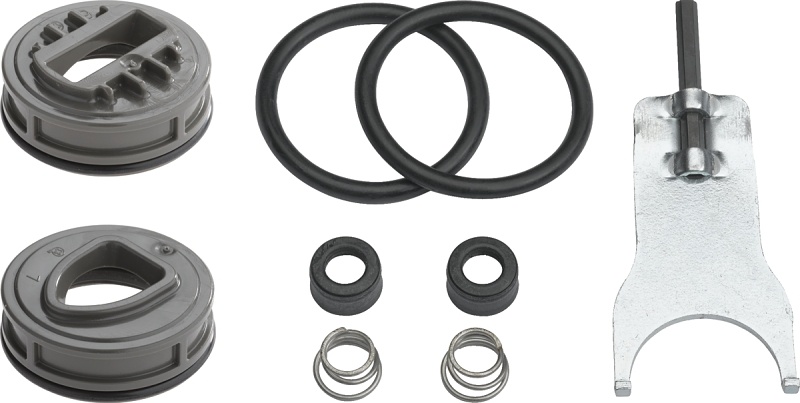
FAUCET REPAIR KIT
Metal lever handle model for single handle Delta faucets except 1500-1600 Series. Contains: one packing, one cam, 4" O-rings, two seats, two springs and one wrench. Unit: EA UPC: 034449036146 Model Number: RP3614
Brand: Delta Faucet
Category: Hardware > Plumbing > Plumbing Repair Kits > Faucet Repair Kits